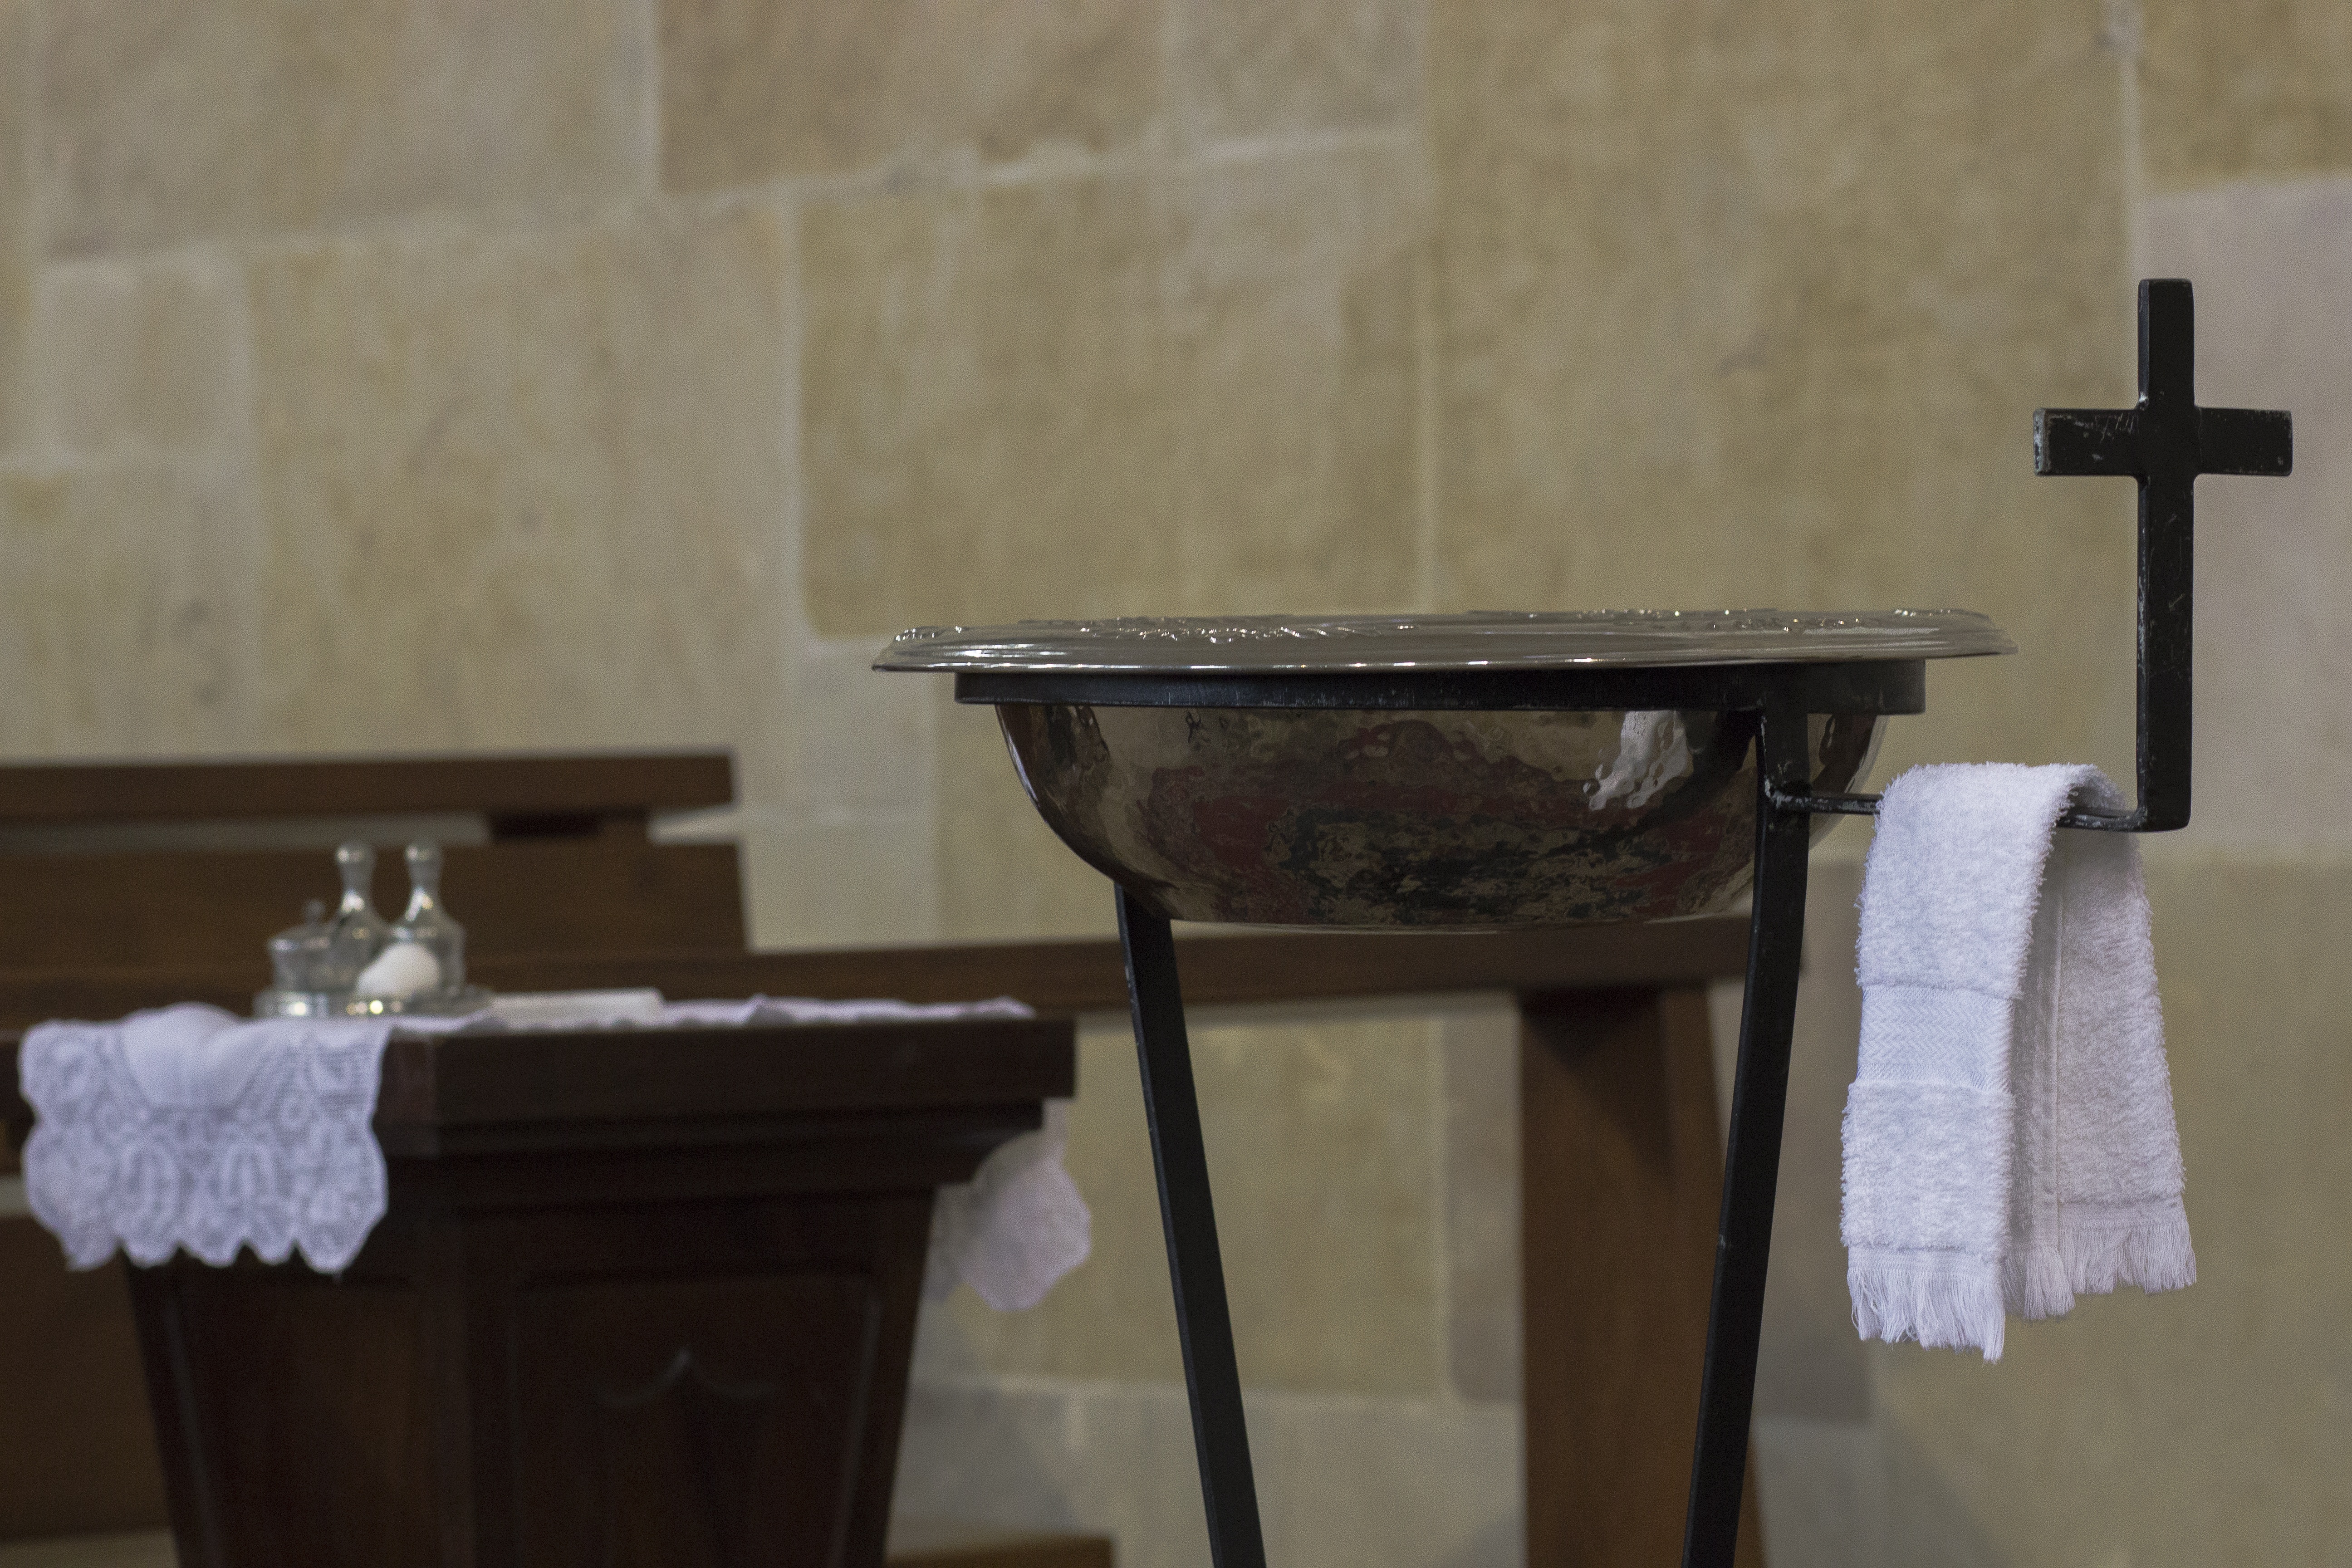
table, wood, child, sink, furniture, room, christian, lighting, illuminated, interior design, bathroom, product, christ, cruz, bath, sacred, basin, baptism, catholicism, man made object, plumbing fixture, baptized